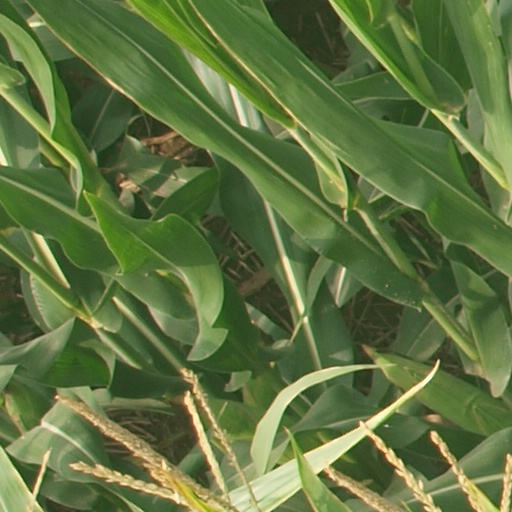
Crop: maize; corn